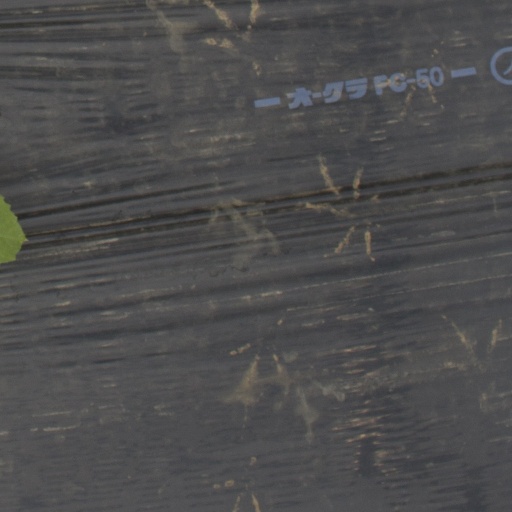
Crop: Jerusalem artichoke